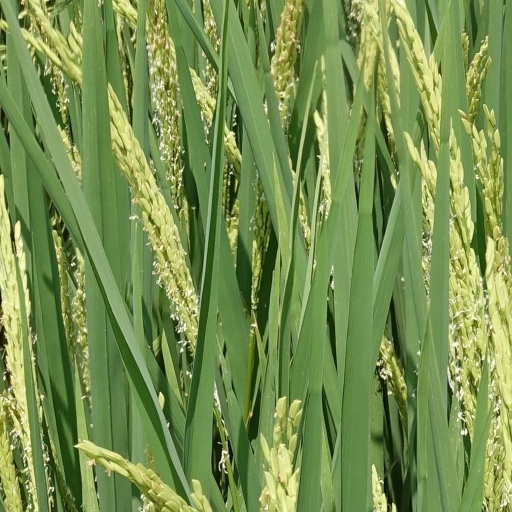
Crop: rice